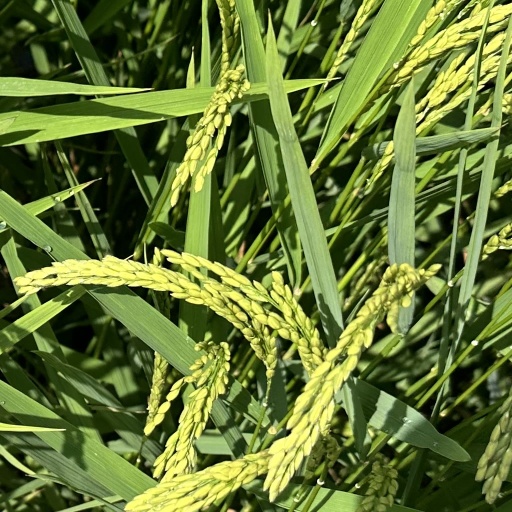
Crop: rice